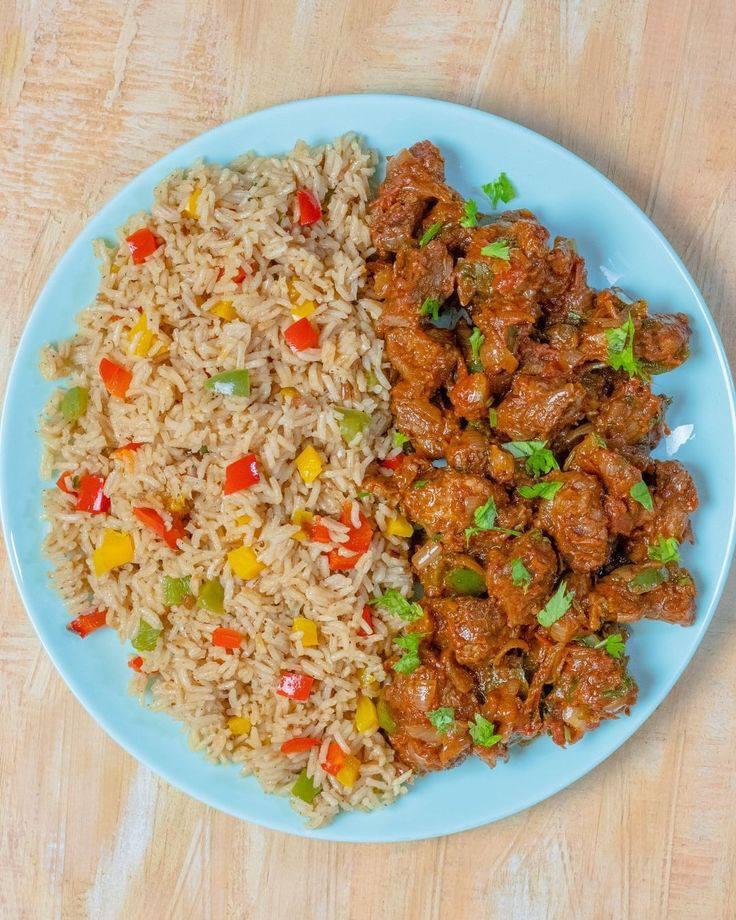
Chakula kimepangwa kwenye sahani ya rangi ya samawati. Kikiwa na wali wenye mchanganyiko wa pili pili, hoho za rangi nyekundu, ya njano, na ya kijani upande mmoja. Na upande wa pili kuna vipande vya nyama vilivyo pikwa kwa mchuzi mzito wa rangi ya kahawia.